Great World MRT station

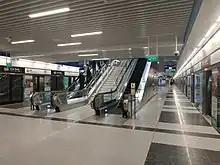
Island platform with escalators leading upwards to the station exit

Great World station serves the TEL and is between the Orchard and Havelock stations. The official station code is TE15. Being part of the TEL, the station is operated by SMRT Trains. Train frequencies on the TEL range from 3 to 6 minutes. The station is long with a depth of .